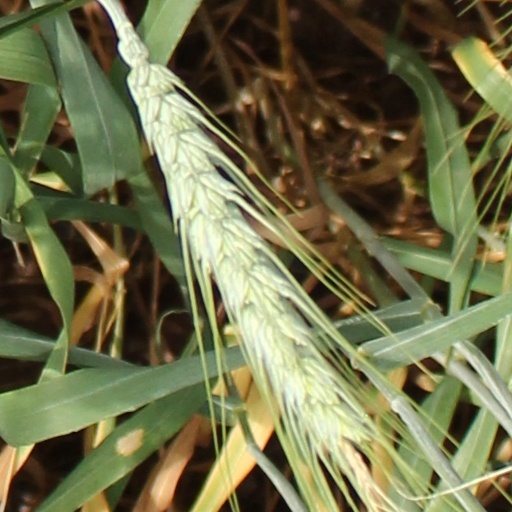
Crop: wheat